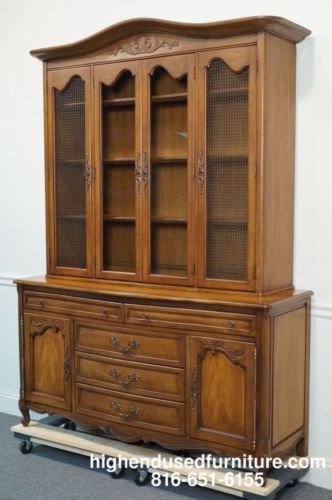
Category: cabinet